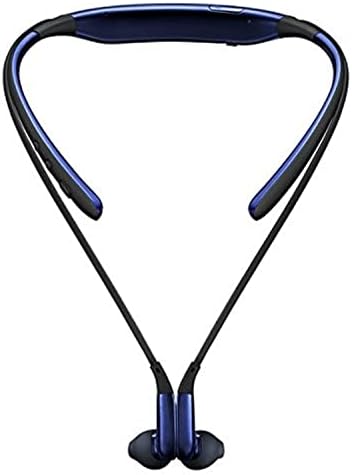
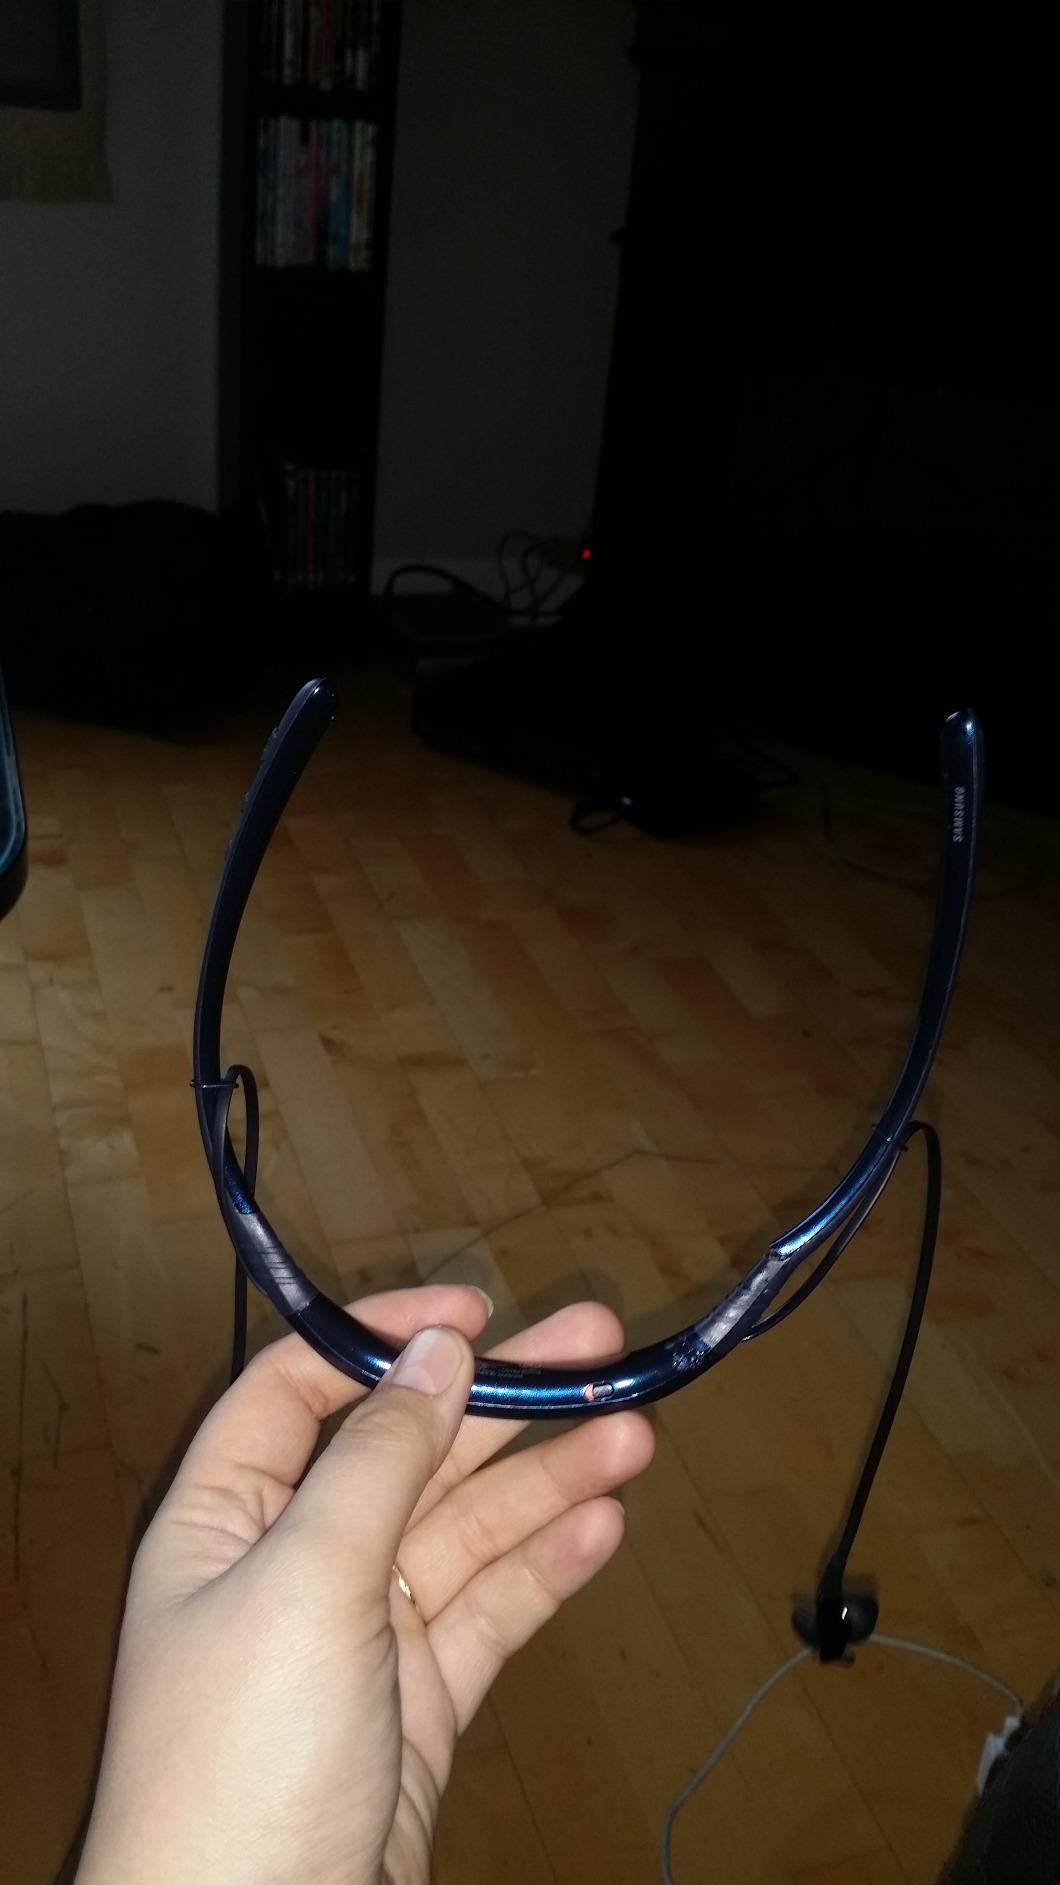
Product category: headphones
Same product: yes